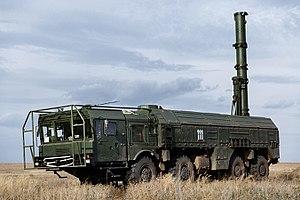
Le missile 9M729 est un missile de croisière lancé depuis le sol développé par la Russie. Son nom de code Otan est SSC-8. Ce missile est intégré au système de missiles Iskander pour lequel plusieurs missiles, balistiques ou de croisière, ont été développés par les Russes.